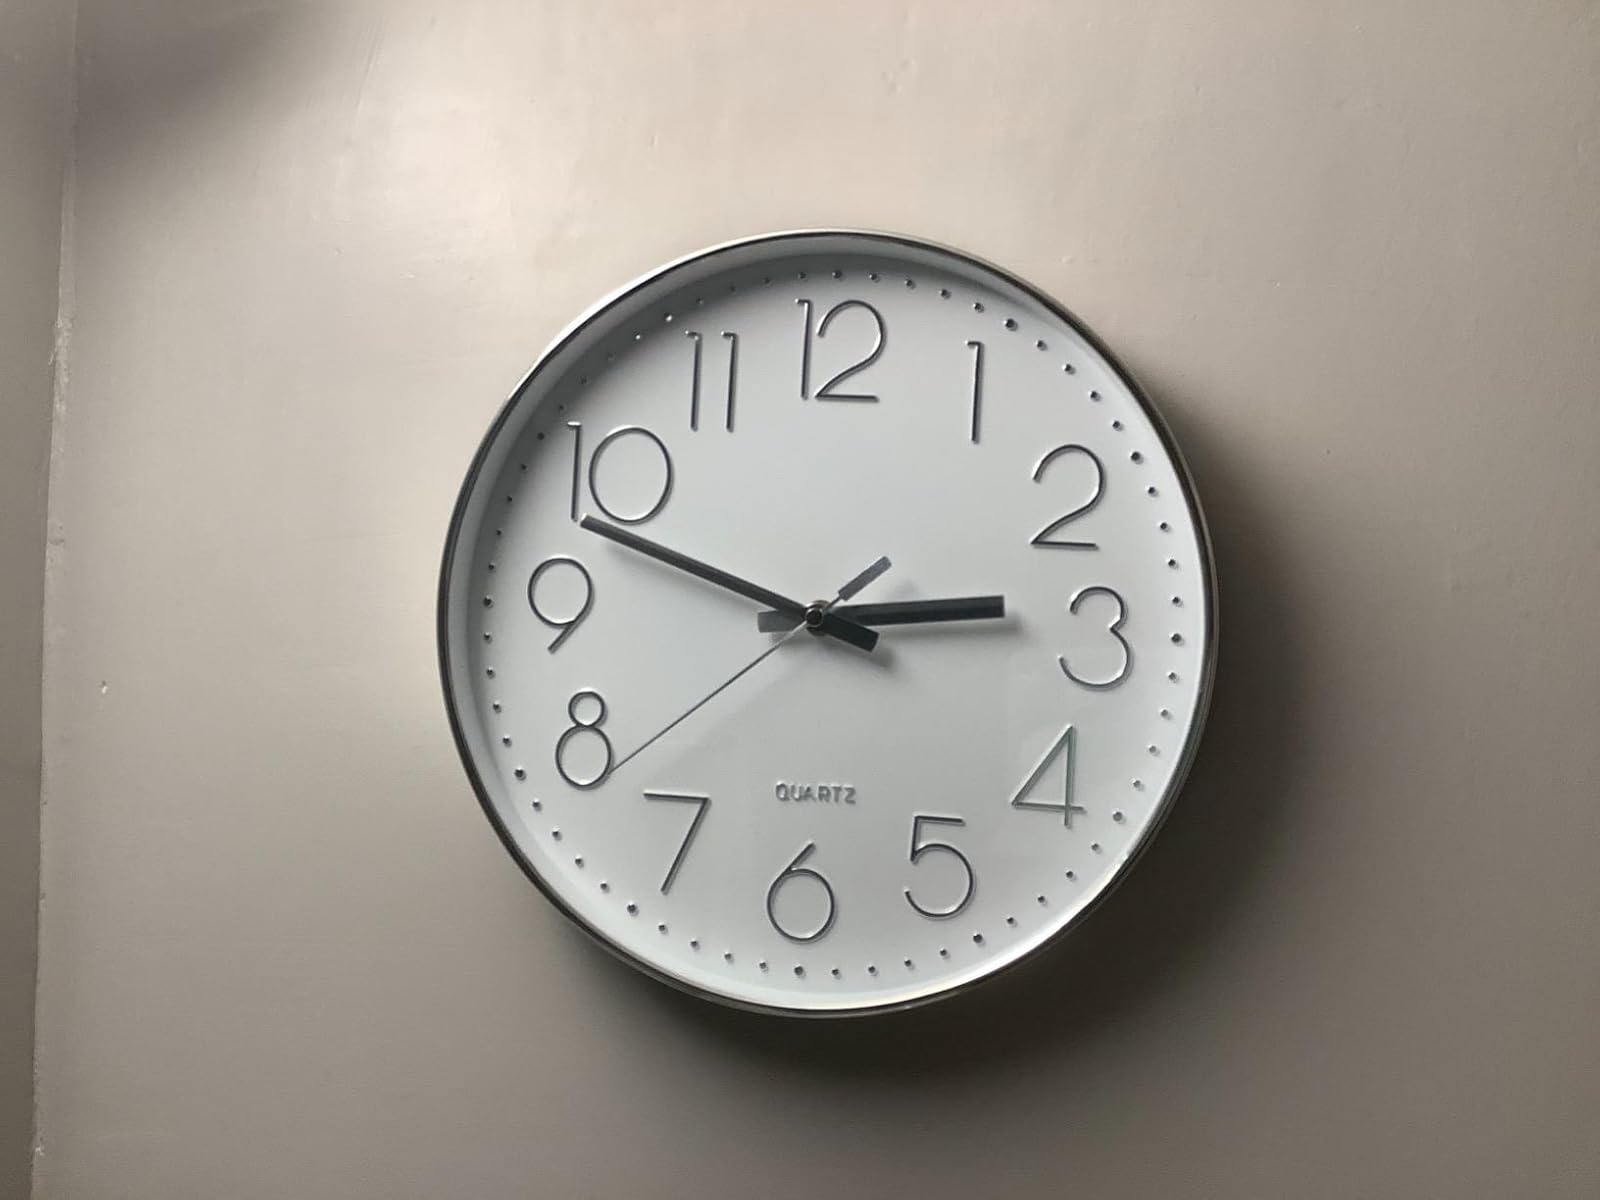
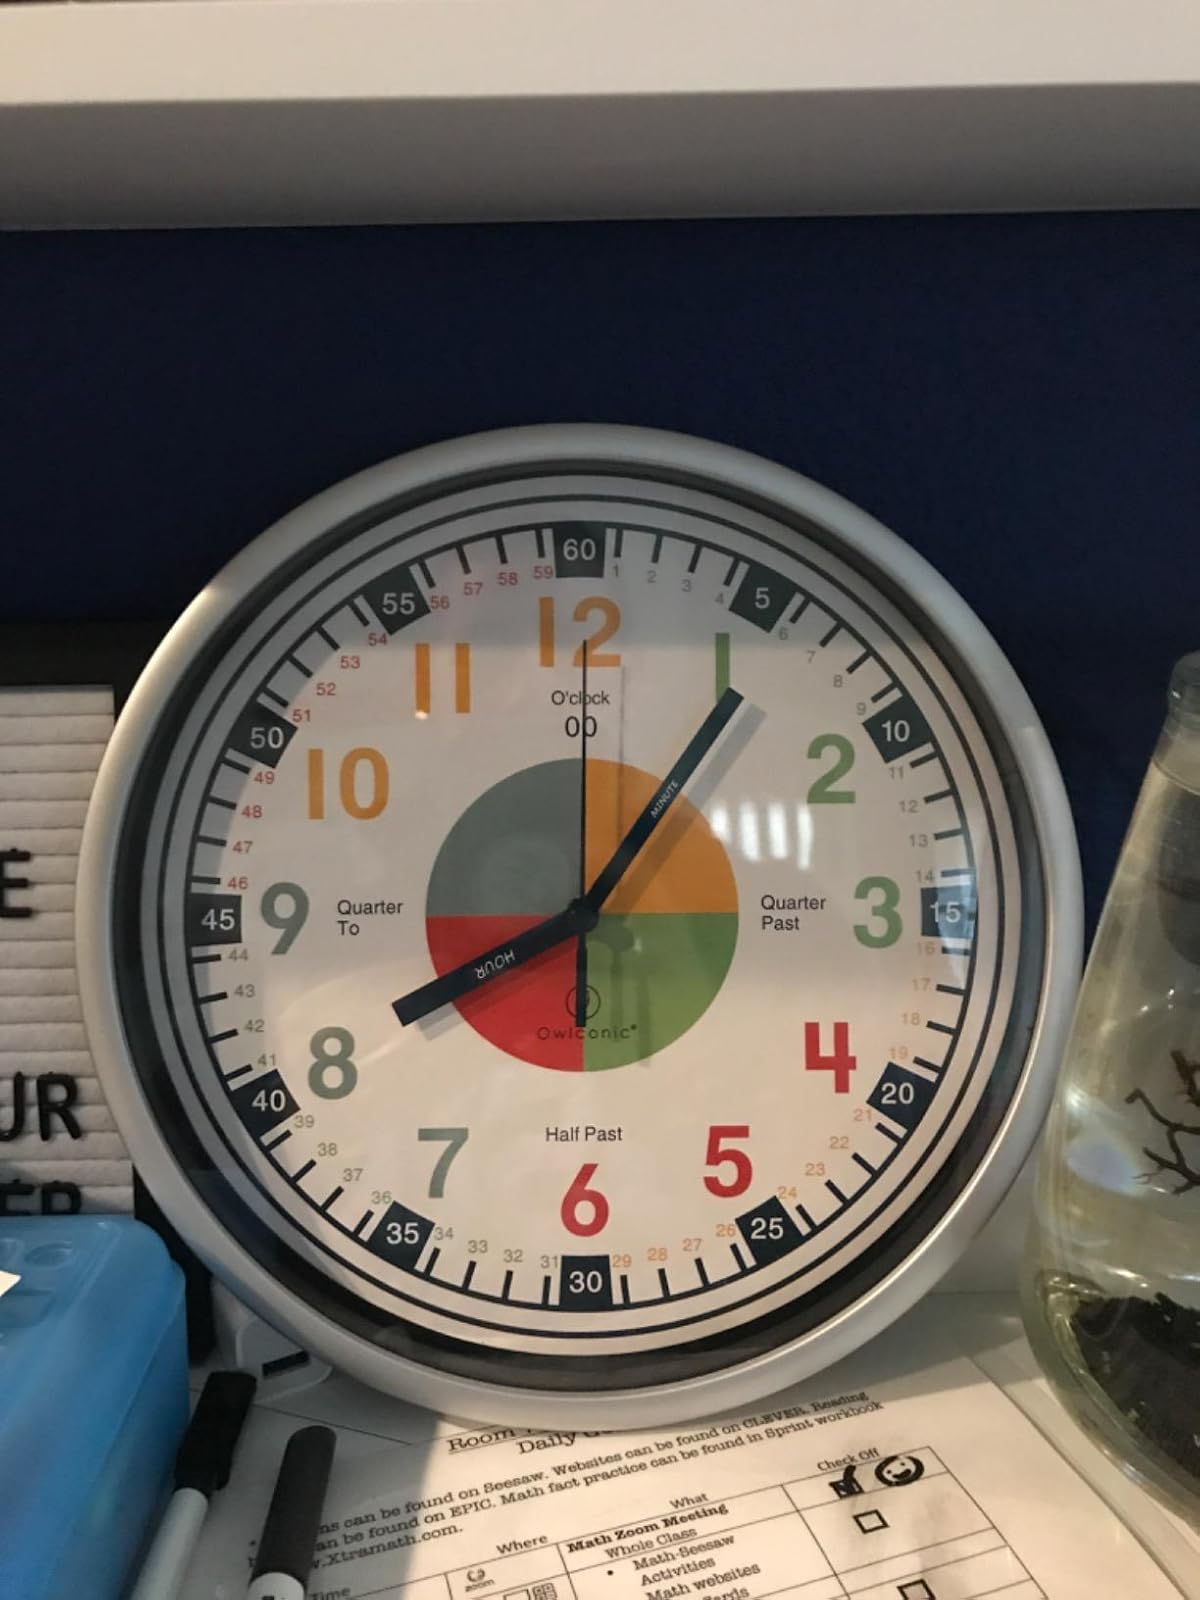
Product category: clock
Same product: no